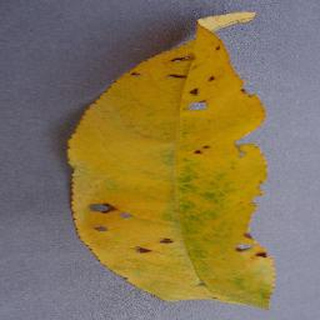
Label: peach_bacterial_spot